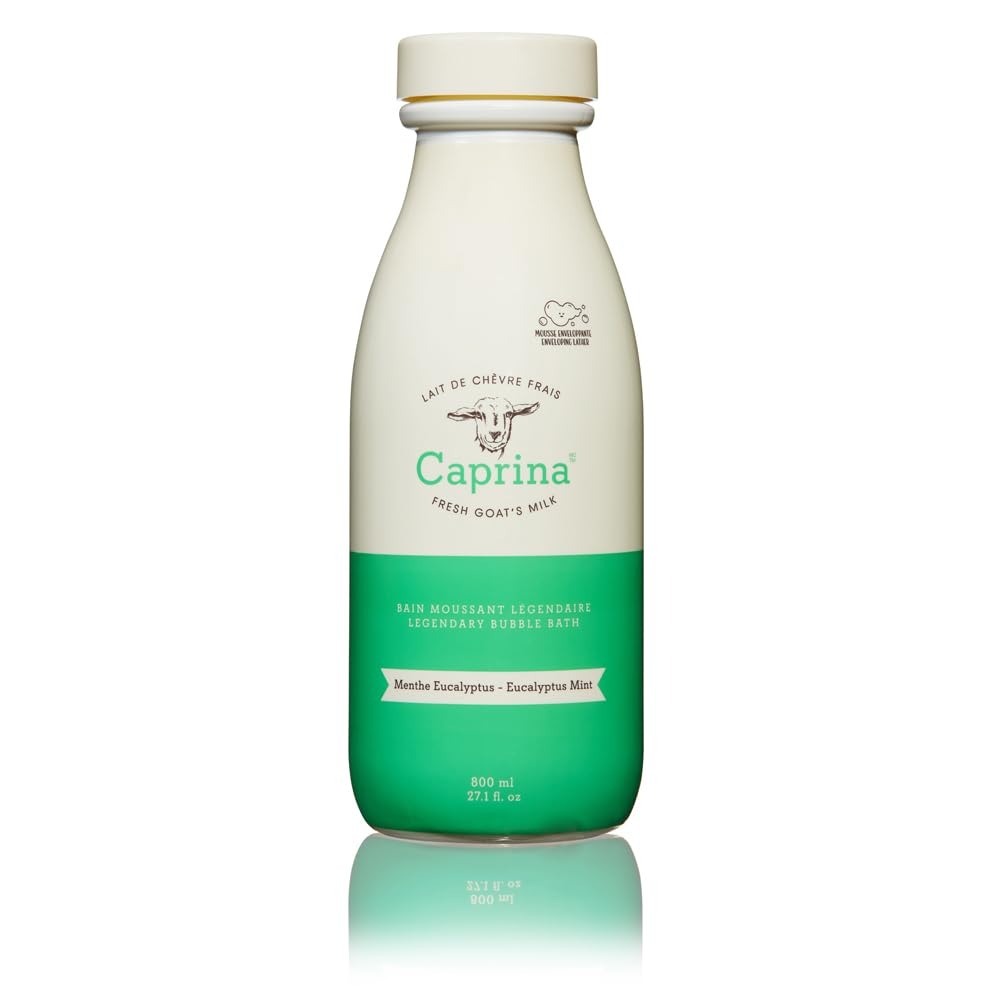
Item Name: Caprina by Canus Legendary Bubble Bath with Fresh Canadian Goat Milk Gentle Soap Moisturizing Vitamin A B2 B3 More, Green, Eucalyptus Mint, 27.1 Fl Oz
Bullet Point 1: Contains: (1) 27.1 oz Bottle of caprina legendary Bubble bath, Eucalyptus Mint
Bullet Point 2: Our fresh goat milk bubble bath eucalyptus mint is naturally packed with fatty acids, vitamins A (retinol) and B (niacin), potassium, zinc, and selenium
Bullet Point 3: Our eucalyptus mint fresh goat milk bubble bath recipe is a relaxation must. Breathe in, breathe out, and watch your worries float away
Bullet Point 4: Our legendary bubble bath is famously known for its soft and soothing lather
Bullet Point 5: Our fresh goat milk bubble bath is not tested on animals
Value: 27.1
Unit: Fl Oz

Price: 24.4